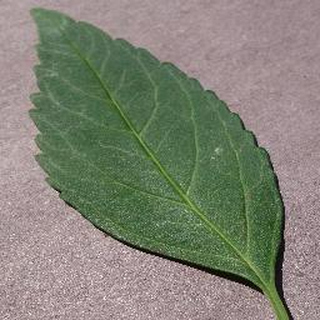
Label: healthy_cherry